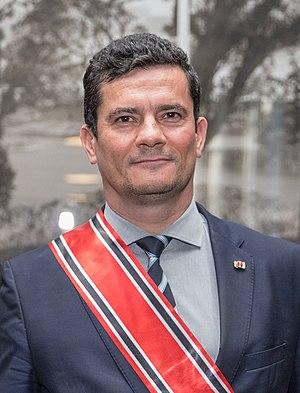
Jair Messias Bolsonaro [ ʒaˈiʁ bowsoˈnaɾu], OMM, né le 21 mars 1955 à Glicério, est un homme d'État brésilien. Il est président de la République fédérative du Brésil depuis le 1ᵉʳ janvier 2019.
Sérgio Fernando Moro, né le 1ᵉʳ août 1972 à Ponta Grossa, dans l'État du Paraná, est un magistrat brésilien spécialisé dans la lutte contre la corruption et homme politique.